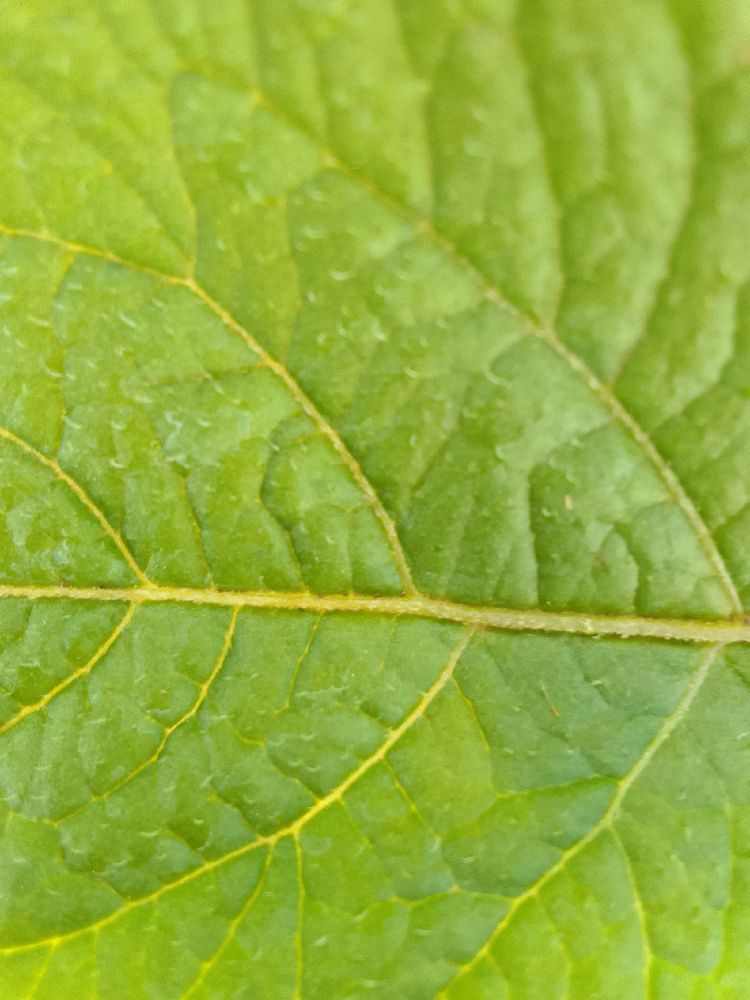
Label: Healthy